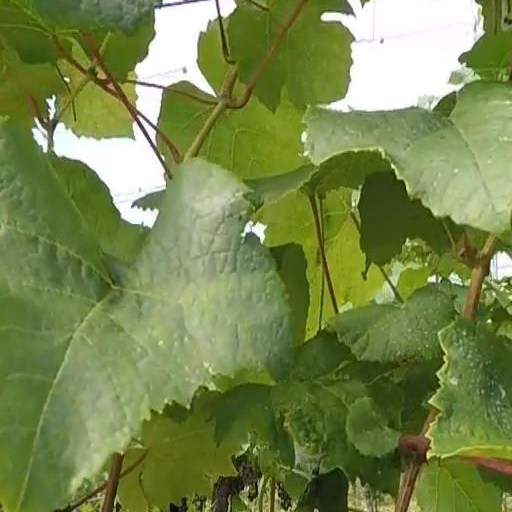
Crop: grape